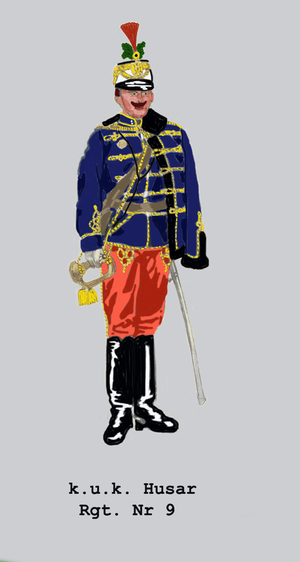
Trompette du 9e régiment d'hussards d'armée autriche.hongroise en parade, l'uniforme est en service à peu près de 1916